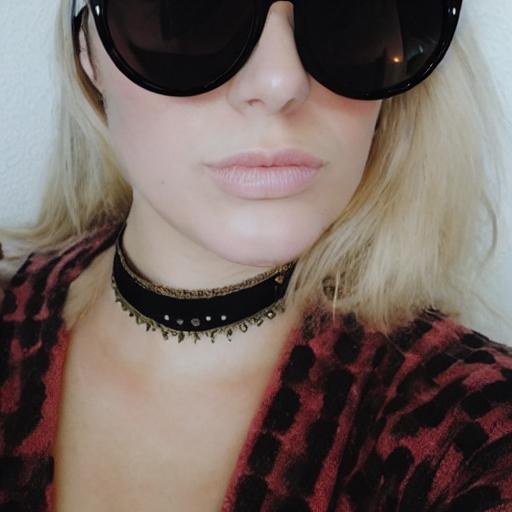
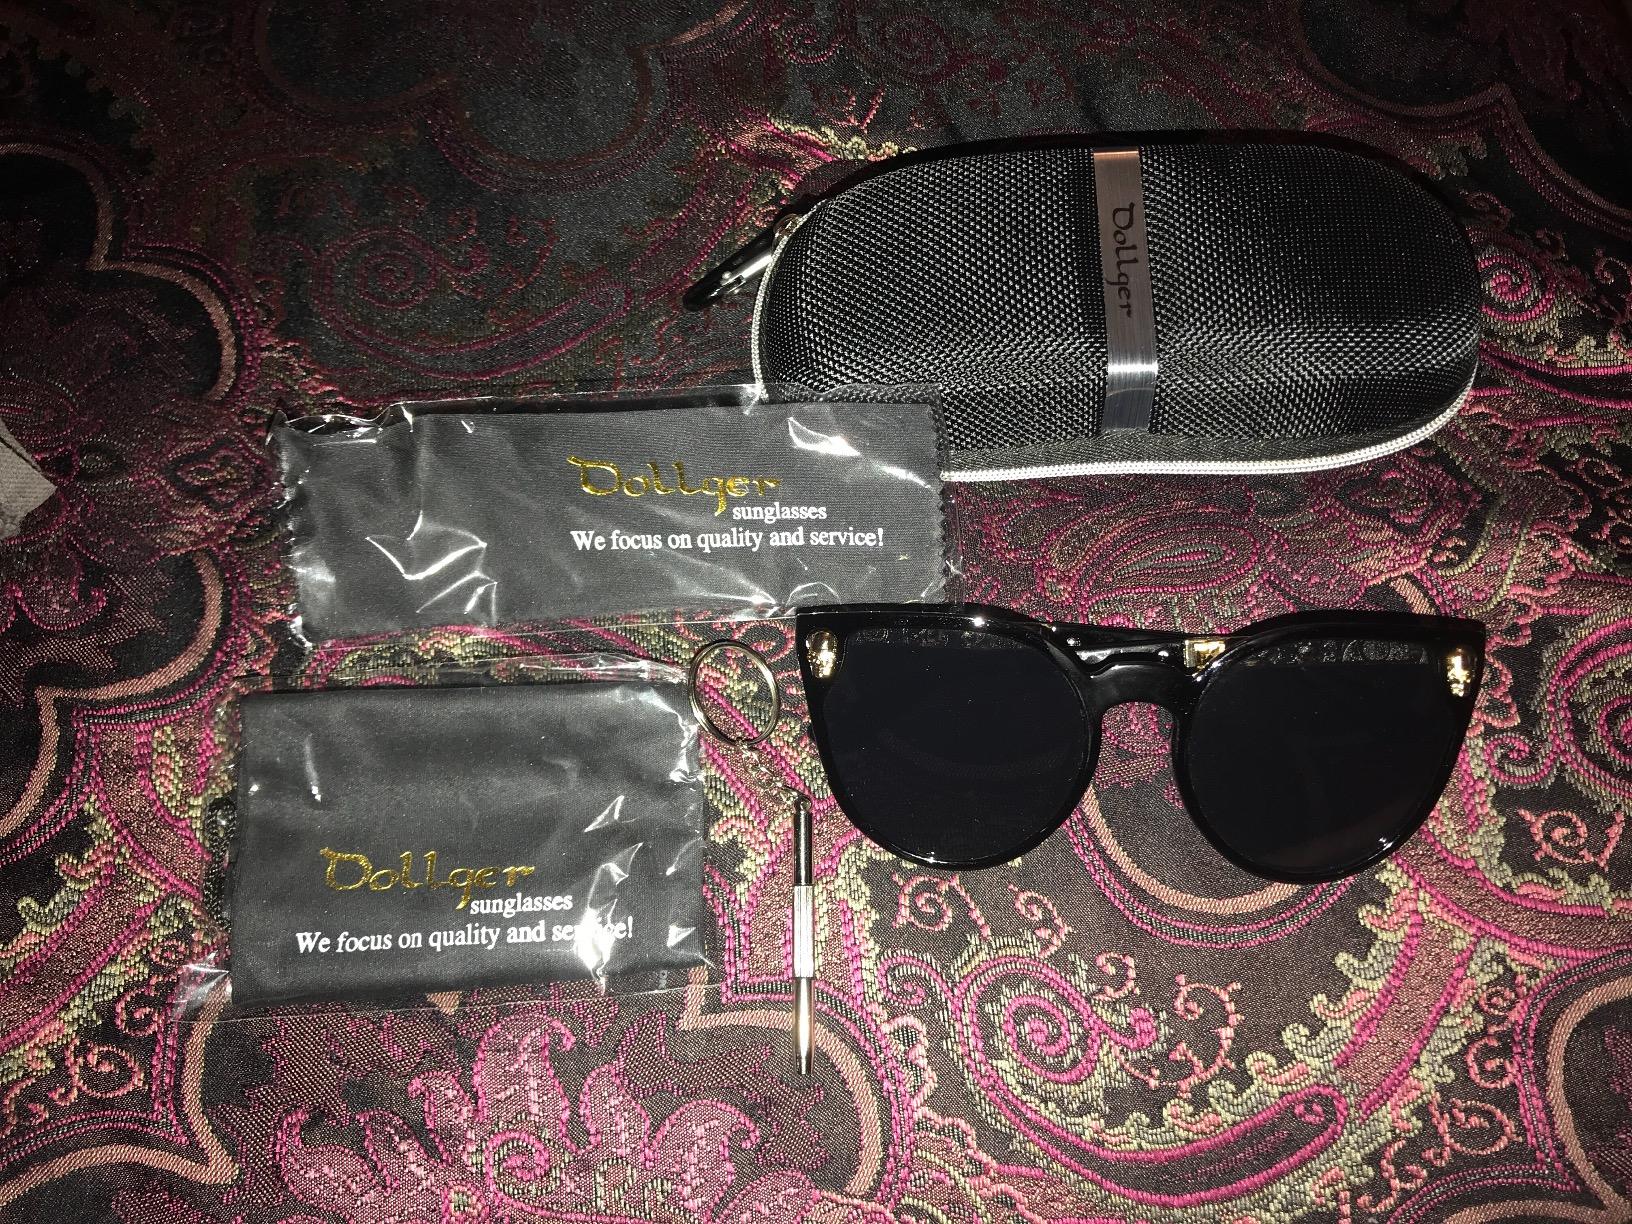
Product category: accessories_sunglasses
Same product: no